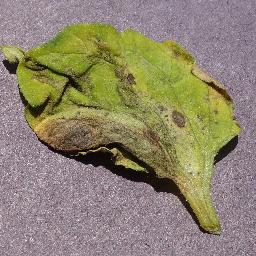
Label: Tomato___Septoria_leaf_spot